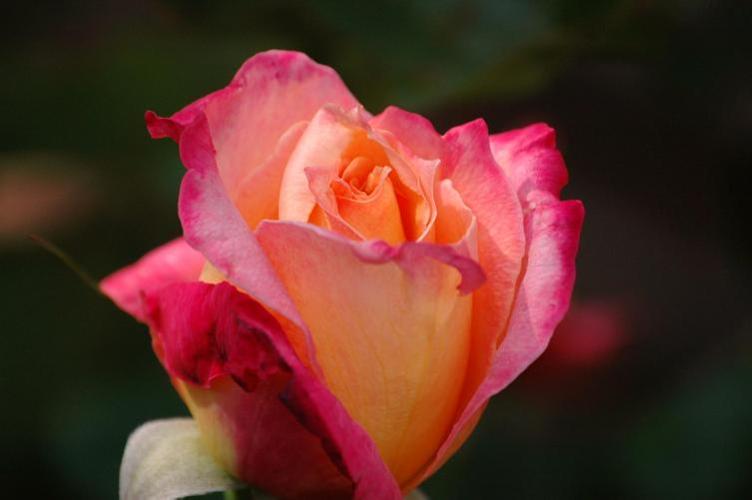
Label: rose